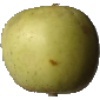
Label: Apple Golden 3